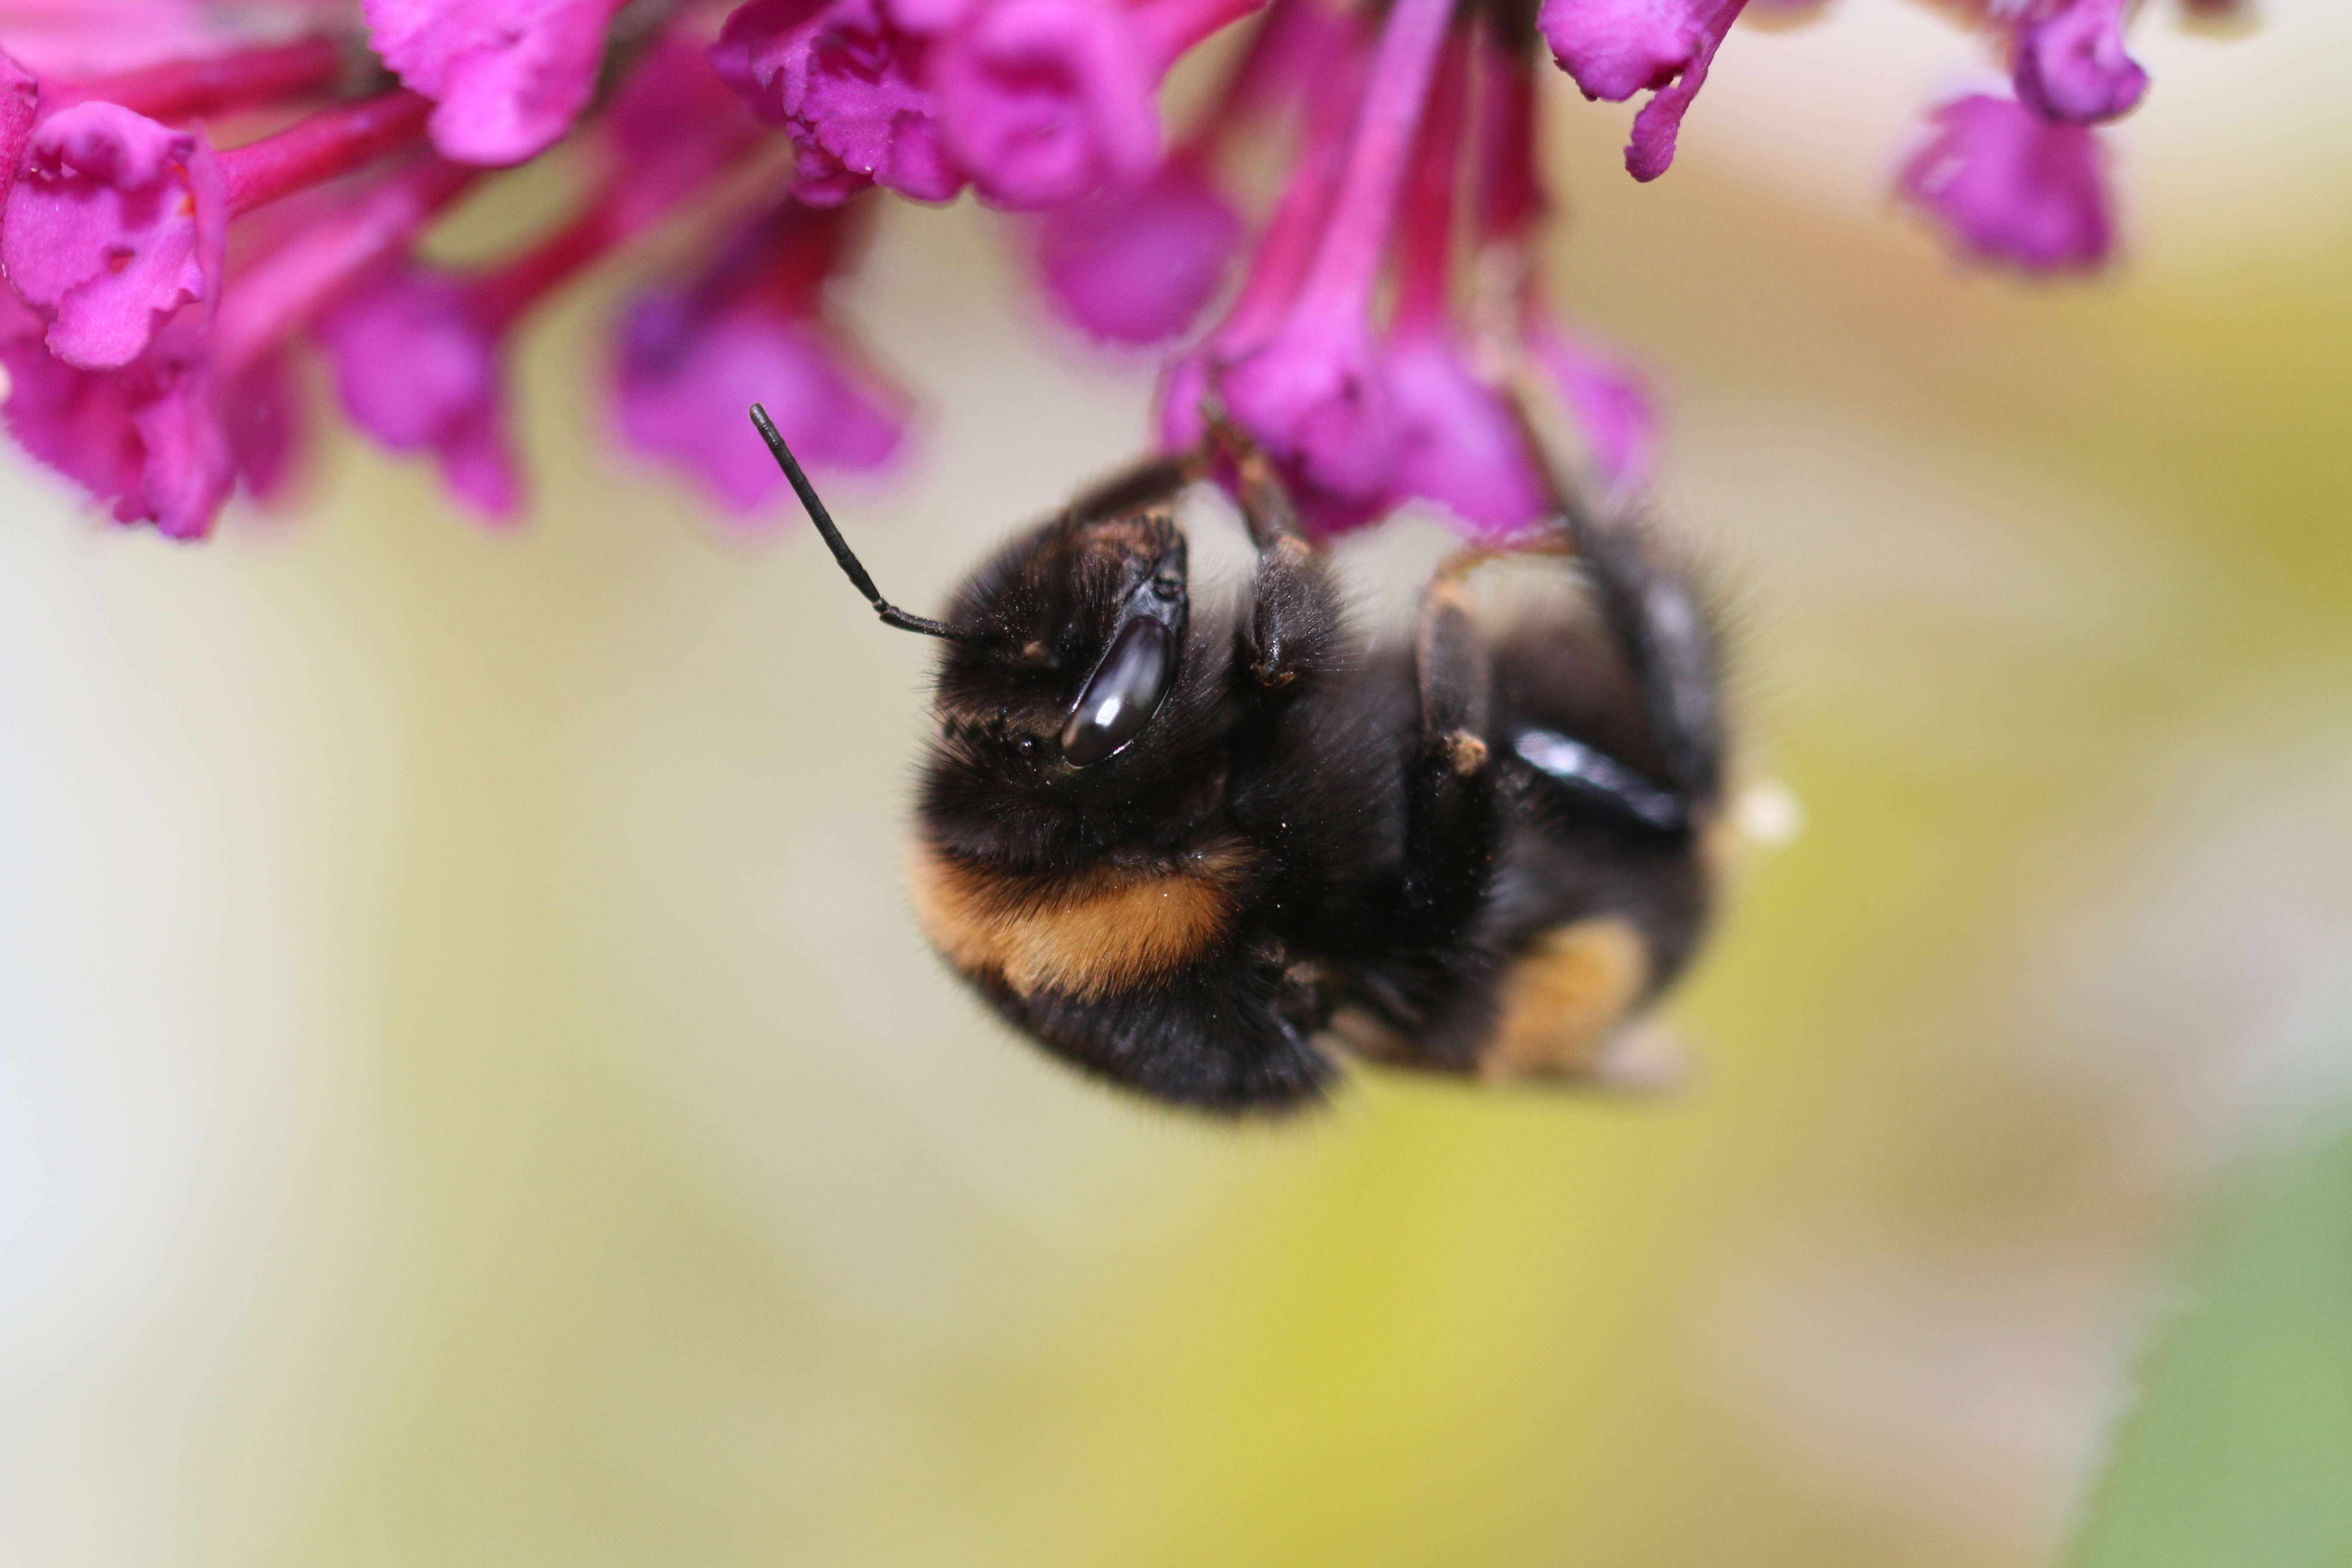
nature, photography, flower, petal, pollen, insect, flora, fauna, invertebrate, close up, bee, bumblebee, nectar, macro photography, arthropod, honey bee, bourdon, pollinator, membrane winged insect